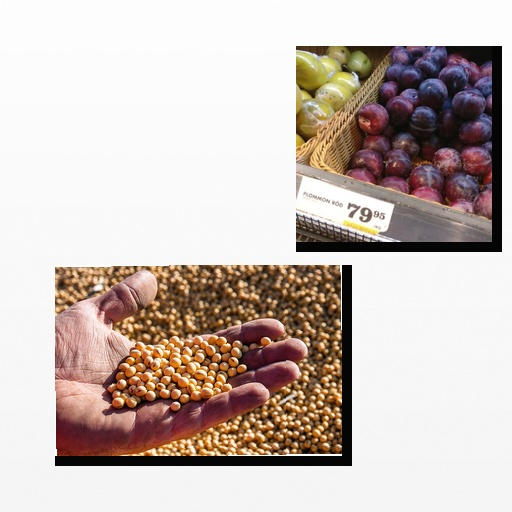
Food items: plum, soybean